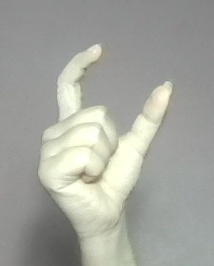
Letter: nun